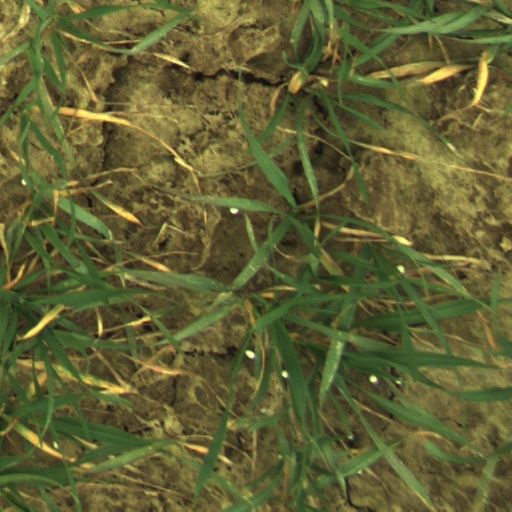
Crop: wheat